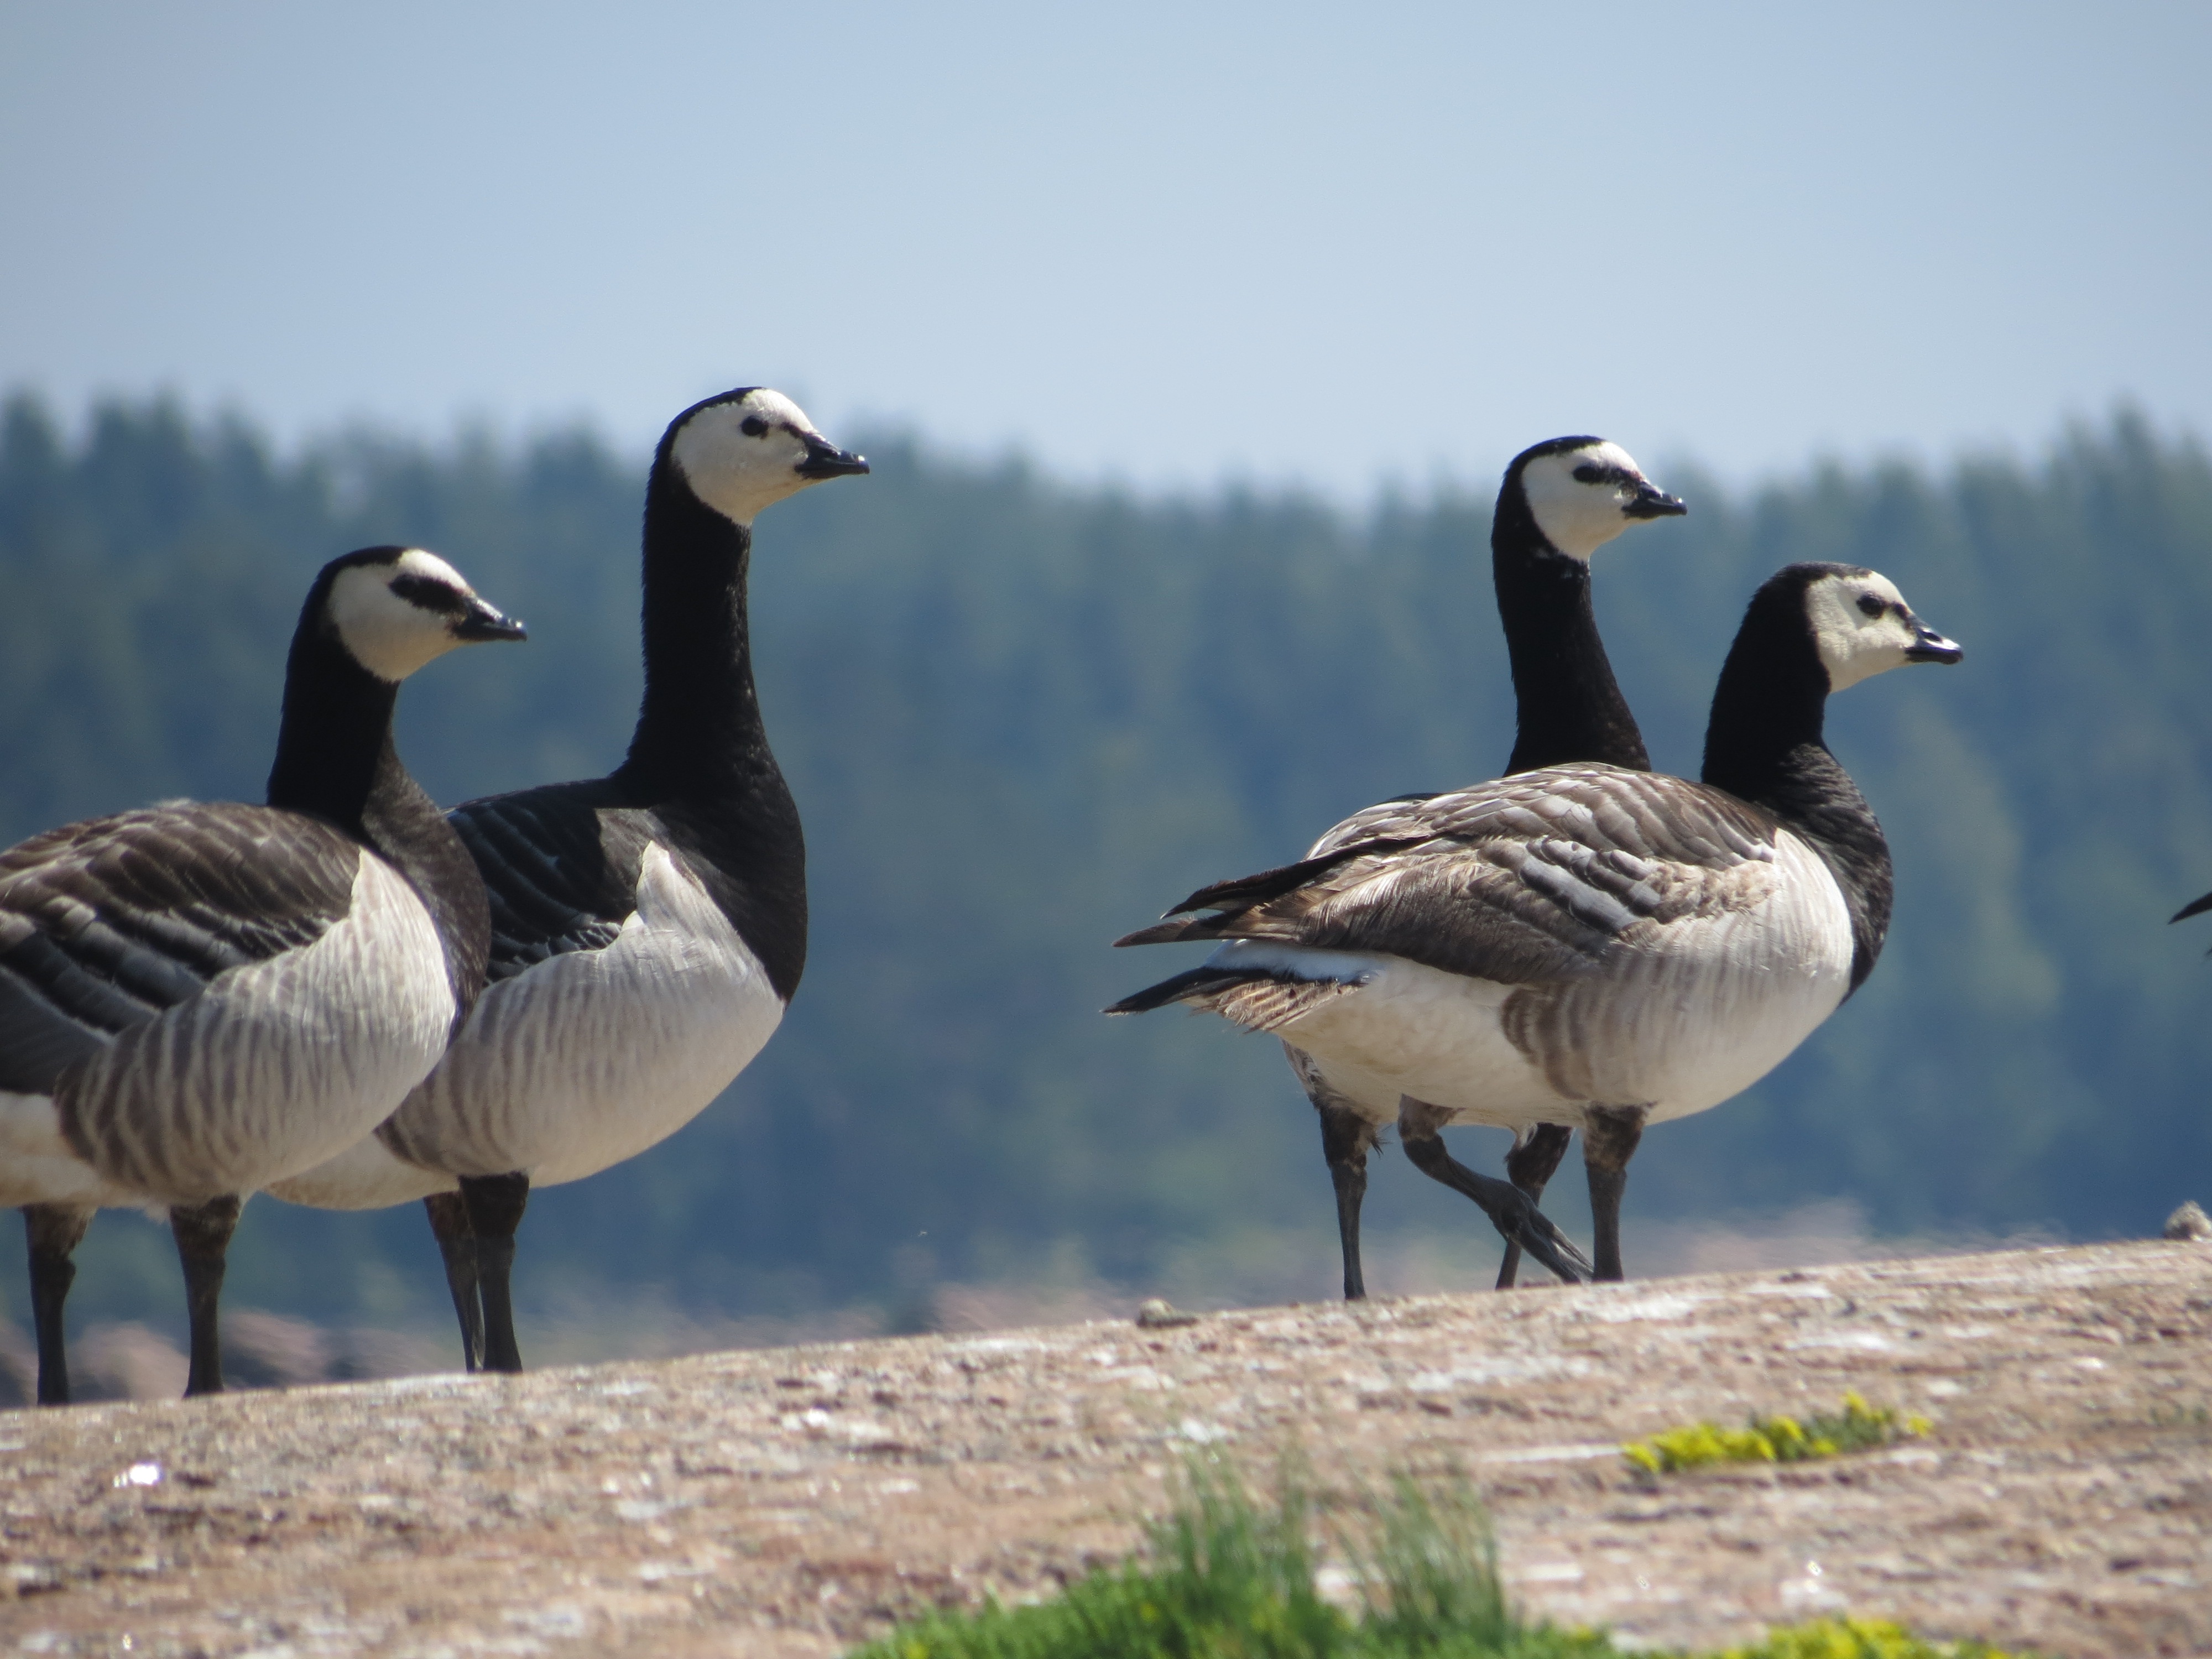
nature, rock, bird, white, wildlife, beak, black, fauna, goose, vertebrate, four, waterfowl, water bird, canadian geese, ducks geese and swans